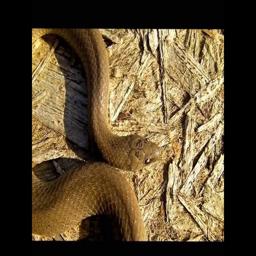
Animal: snakes